SS Wisła (1928)

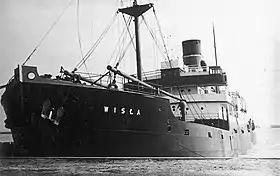
SS "Wisła" in 1946-48

SS Wisła was 5.070 DWT bulk carrier that was built in 1928 by Craig, Taylor & Co. Ltd. shipyard, Stockton-on-Tees, United Kingdom for the Polish ship-owner "Żegluga Polska". She was serving for Polish shipowner as a bulk carrier until 1961 and then as a lighter. In December 1975 she was towed to Belgium to be scrapped.